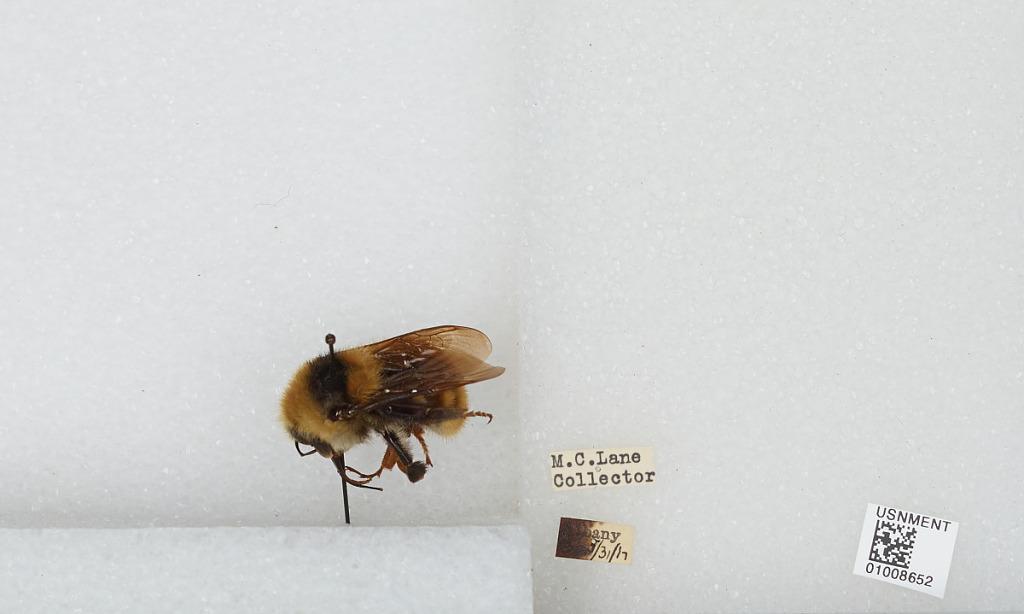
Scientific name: Bombus (Subterraneobombus) appositus Cresson
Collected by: M. Lane
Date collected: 1917-5-31
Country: United States
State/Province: New York
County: Albany
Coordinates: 42.6526, -73.7562